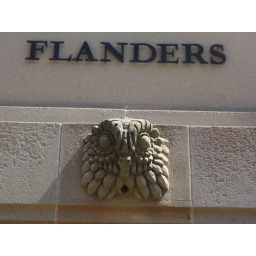
one of many stone carvings around the walls of the War Memorial